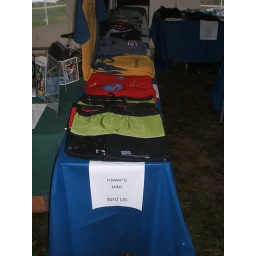
comes in green and red